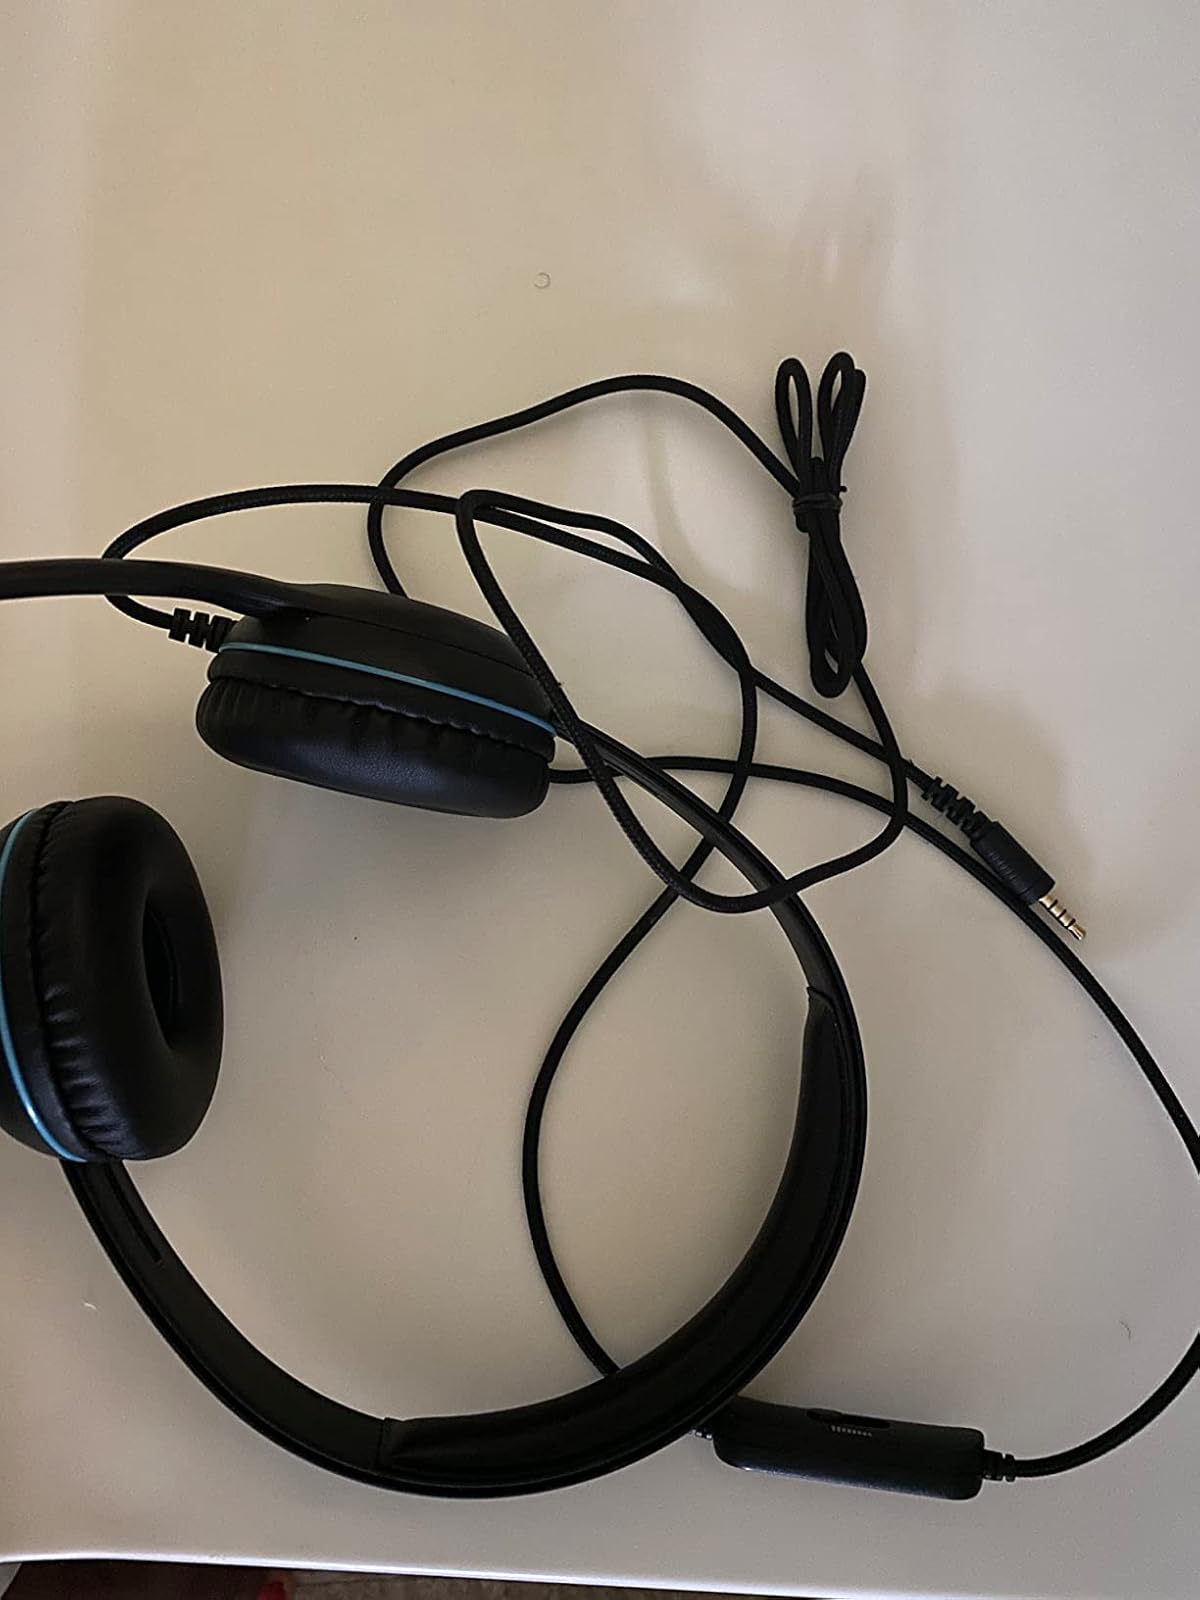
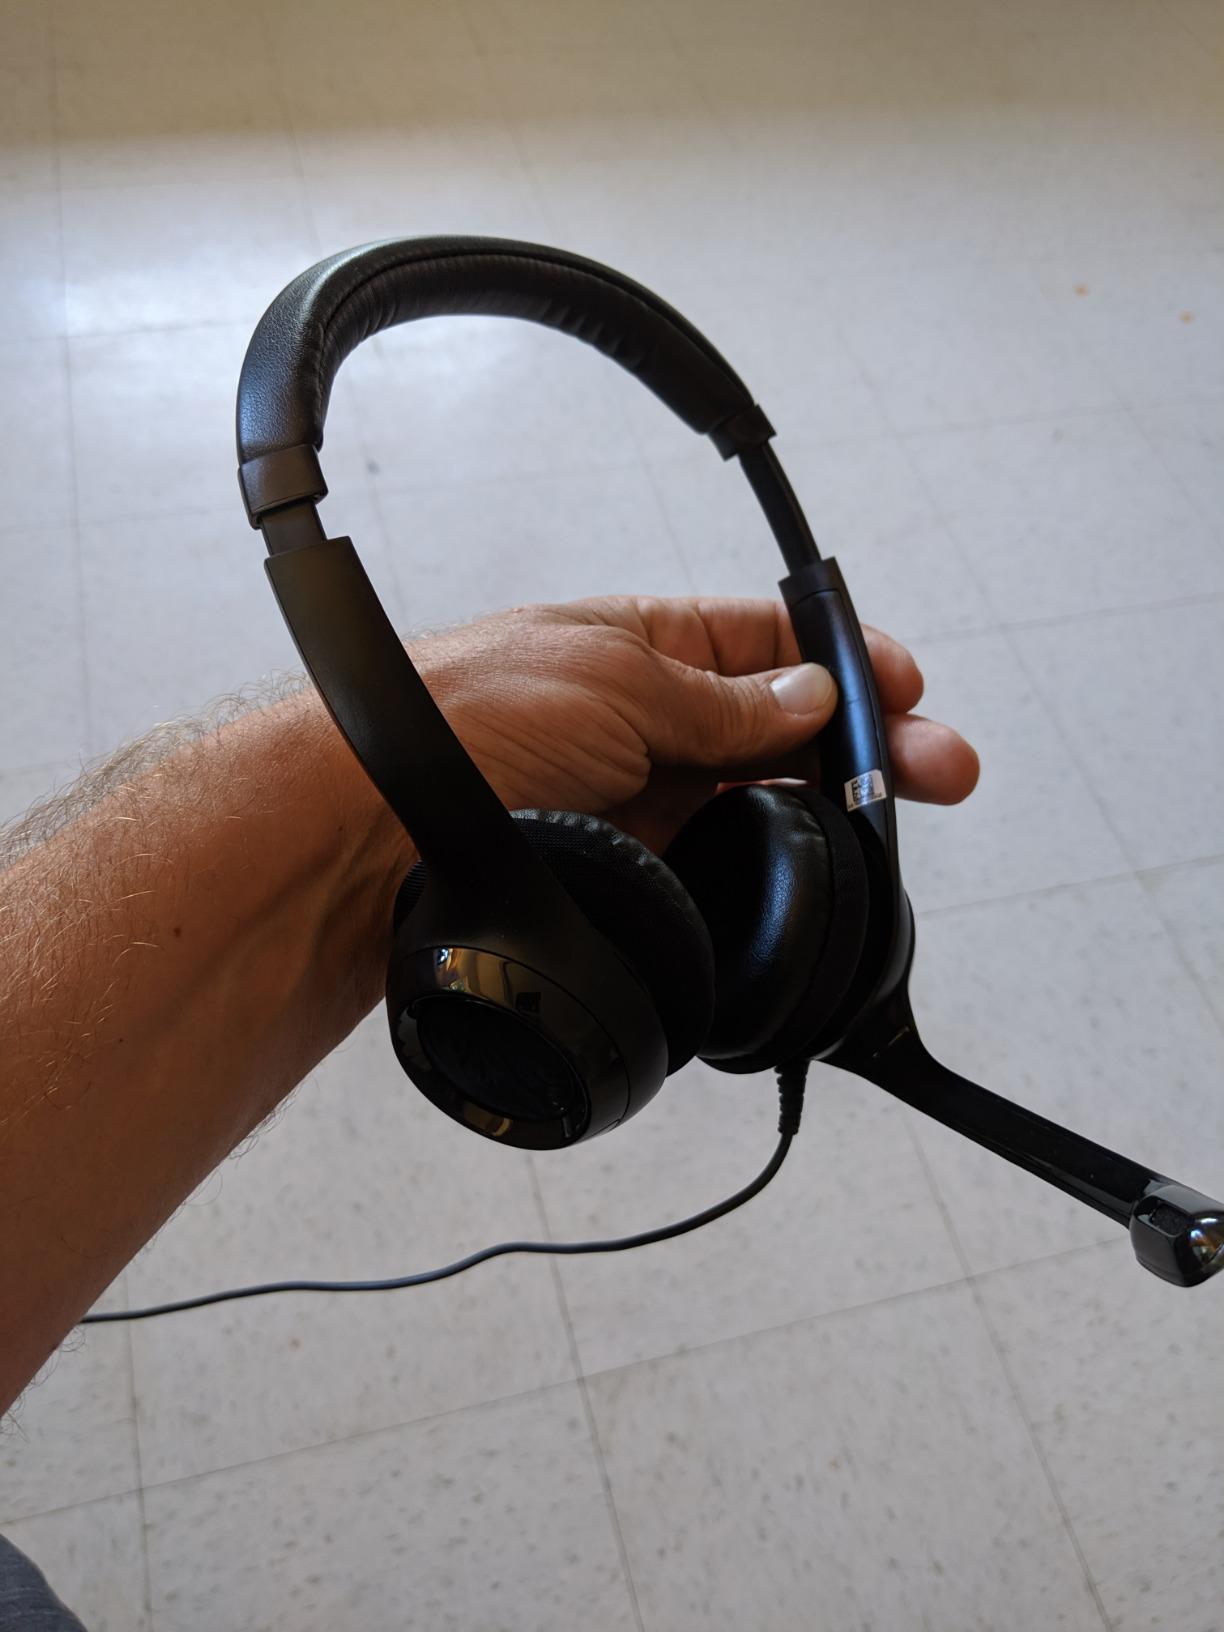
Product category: headphones
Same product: no